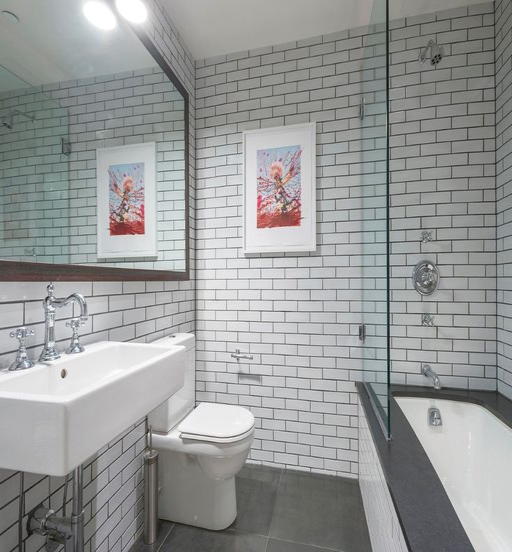
loft with industrial features - good design for a long narrow bathroom